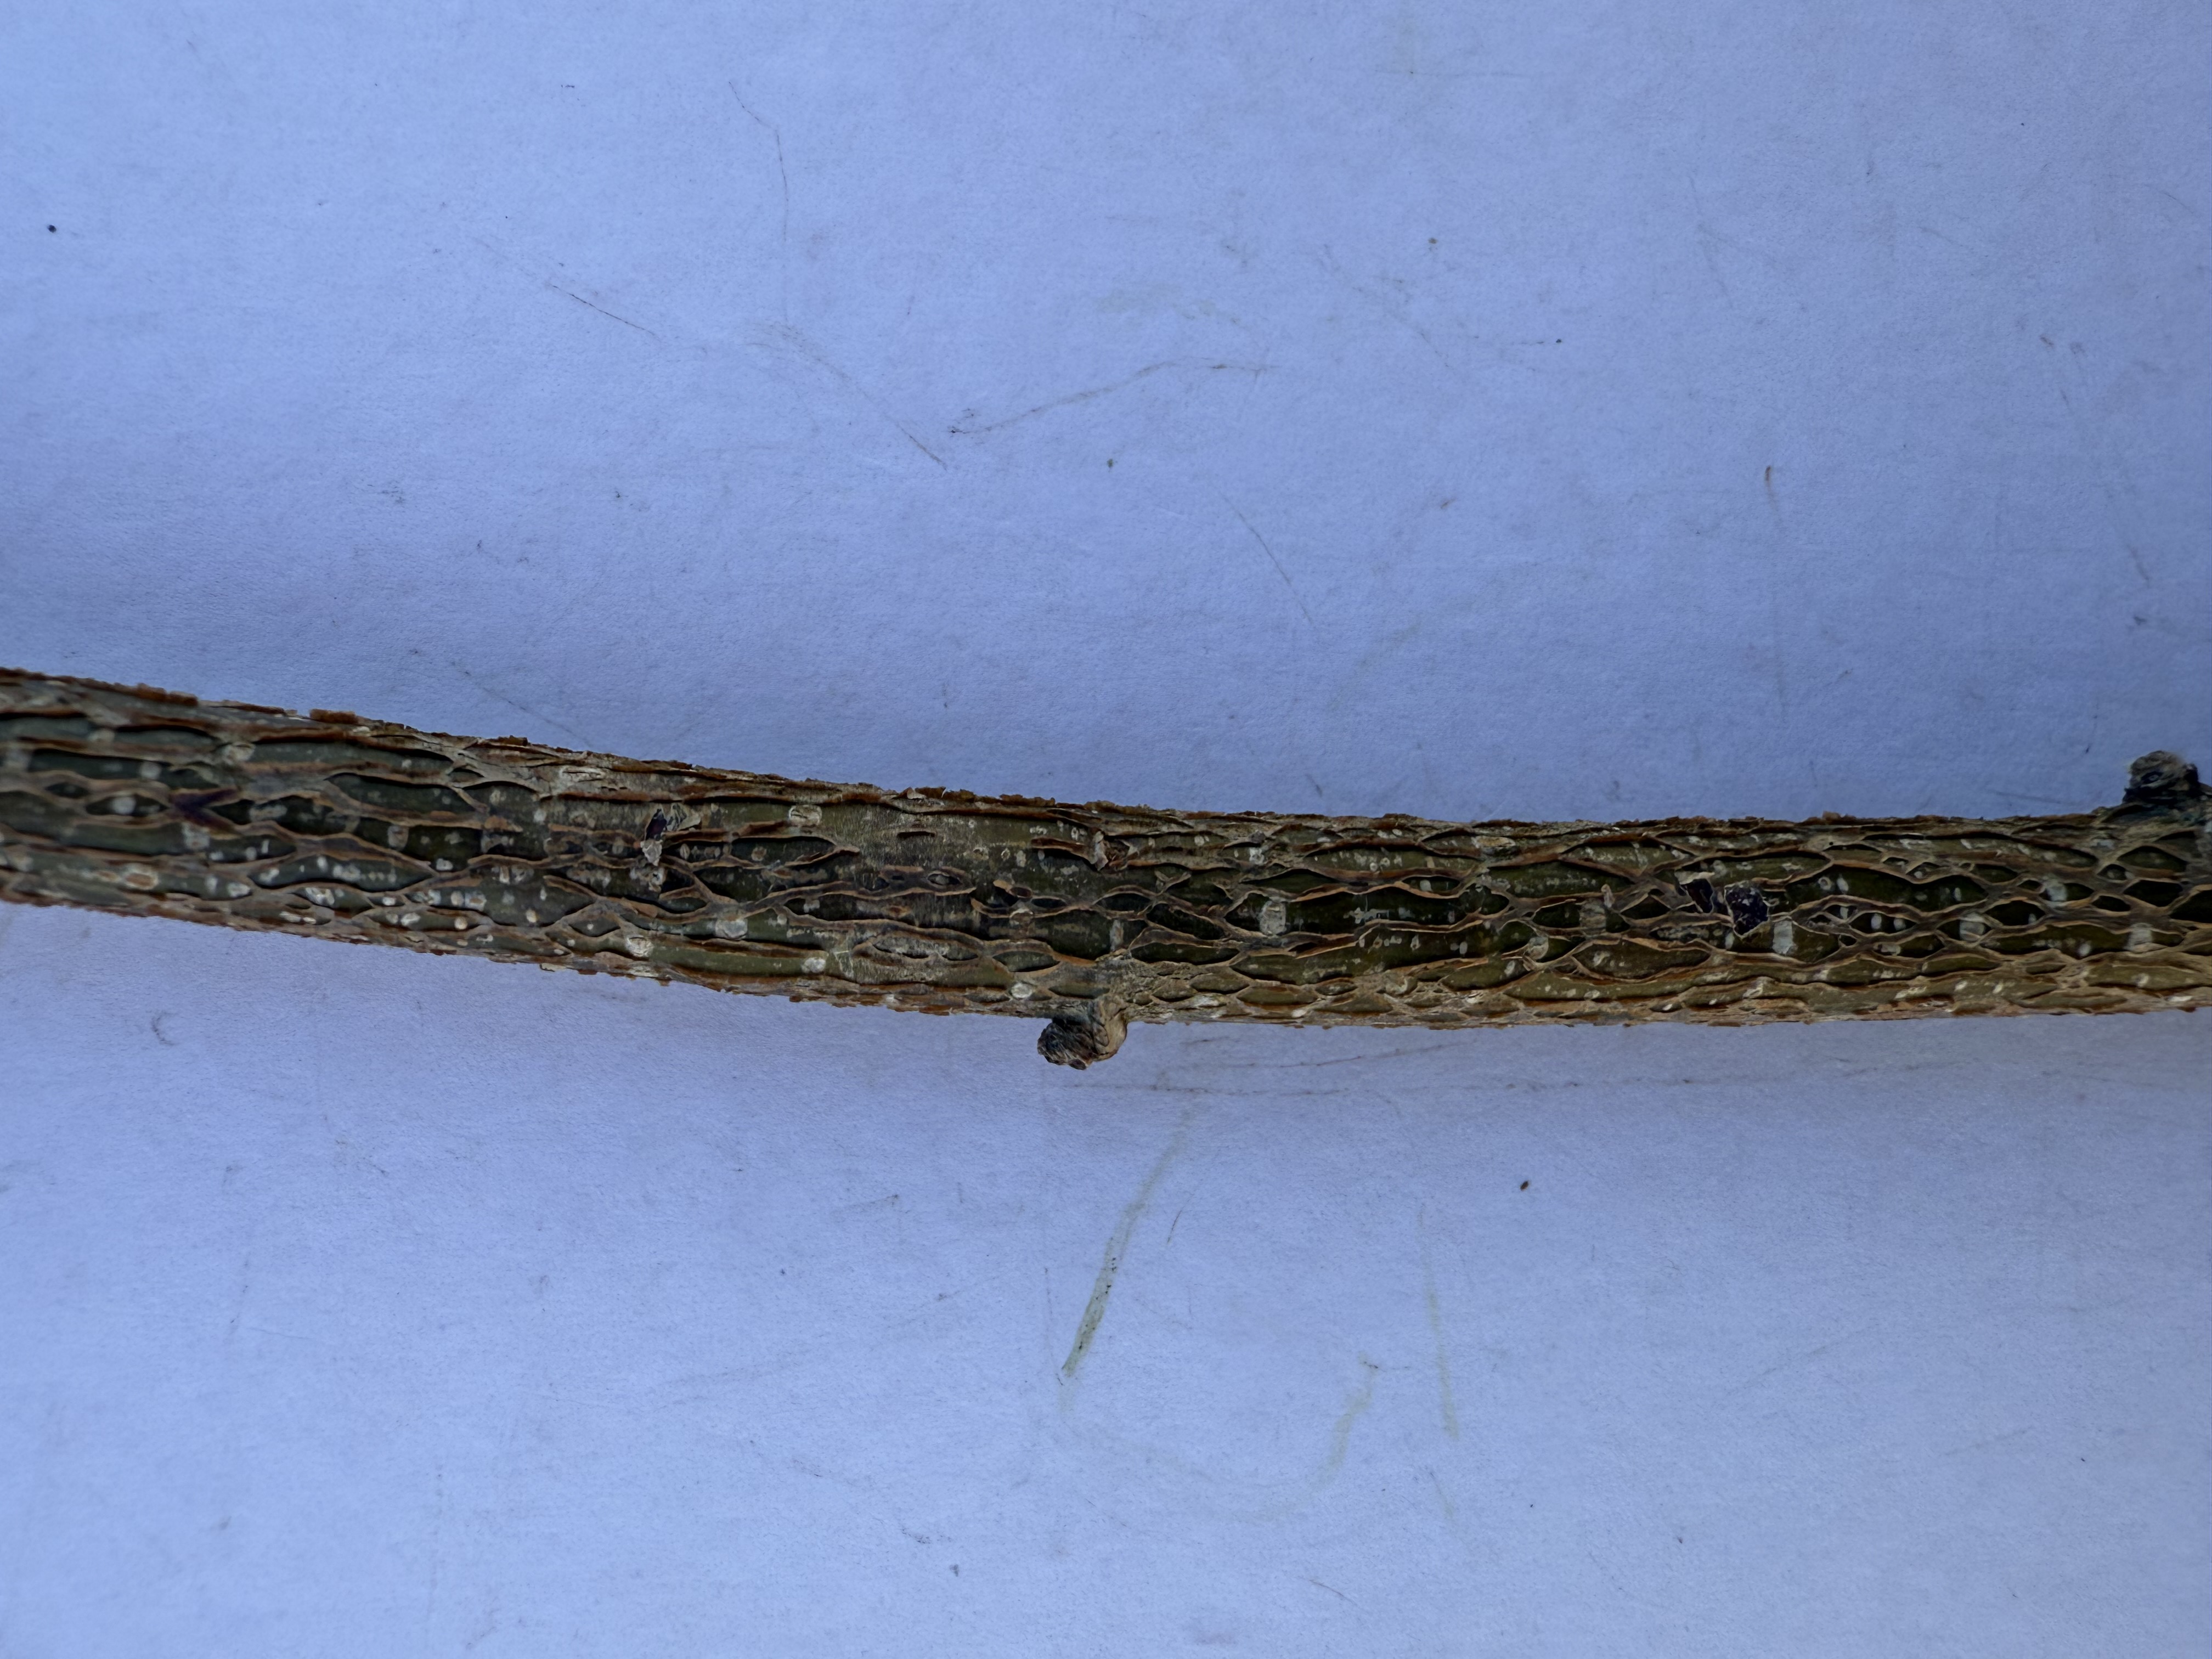
Variety: Hazelnut